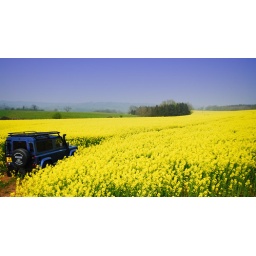
She looks at home in this field ;o)